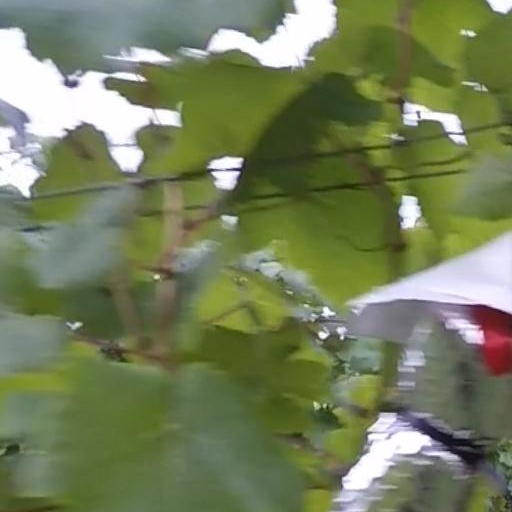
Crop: grape